Geography of New York (state)

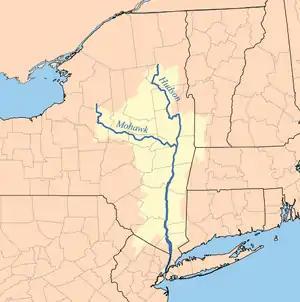
Mohawk and Hudson River watersheds

The river system of the state has two general divisions. The first is the streams tributary to the Great Lakes and the St. Lawrence River. The second are those tributaries that flow in a general southerly direction. The watershed divide that separates these two systems extends in an irregular line eastward from Lake Erie, through the southern tier of counties to near the northeast corner of Chemung County. It then turns northeast to the Adirondack Mountains in Essex County, then southeast to the east extremity of Lake George, and then nearly due east to the east border of the state.